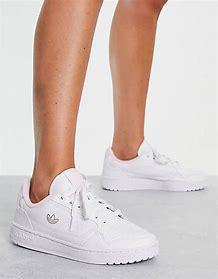
Brand: Adidas
Model: NY 90